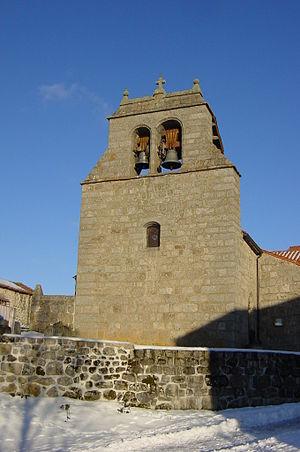
village